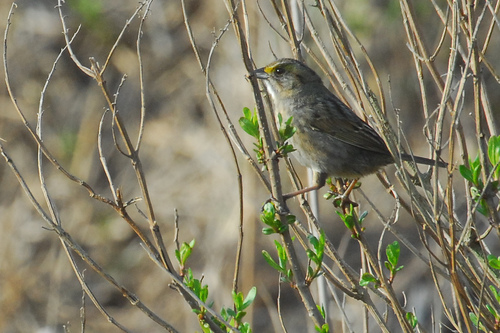
a small brownish bird with a white underbelly and a small yellow stripe above the beak.
a small bird with a yellow eyebrow, covered in grey and light black over the rest of its body.
this a a blue grey looking bird, with a yellow bill and dark eyes.
this small bird is grey and has a small yellow spot on its face
this dull grey bird has slight brown stripes on it's wings and a yellow spot on the superciliary.
this bird has wings that are black and has a yellow crown
this bird has grey and black secondaries with black wing bars, brown inner and outer retricies, and a brown grey and black belly.
this small bird has a small bill, with dark green wings.
the bird has a small black bill and a spotted belly and breast.
this small grey bird has yellow superciliary and brown wings.
Species: Seaside Sparrow